Describe the emotion expressed in this image:  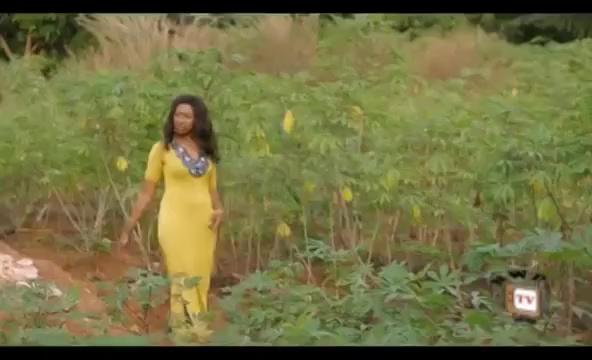
This person displays Pain, valence and arousal with low intensity.